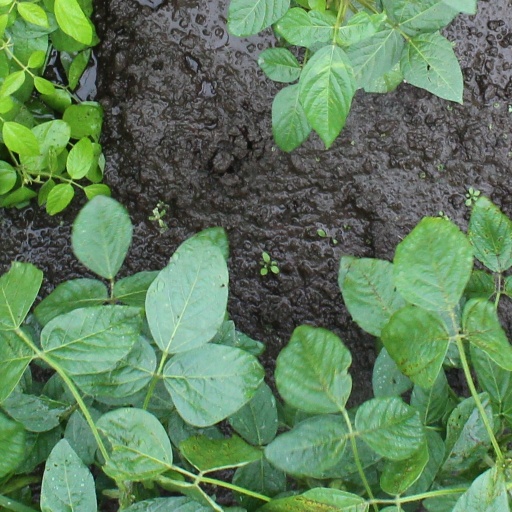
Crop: soybean